Gyne

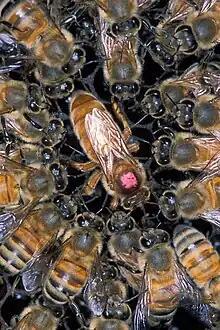
Queen (marked) and workers of the Africanised honey bee, "Apis mellifera scutellata"

The gyne (from Greek γυνή, "woman") is the primary reproductive female caste of social insects (especially ants, wasps, and bees of order Hymenoptera, as well as termites). Gynes are those destined to become queens, whereas female workers are typically barren and cannot become queens. Having a queen is what makes a "queenright" hive, nest, or colony of eusocial insects. A colony with multiple queens is said to be a polygyne form, whereas one with only one is a monogyne form.